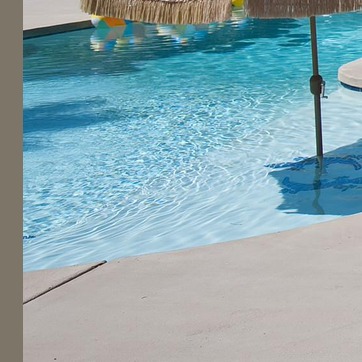
Material: water